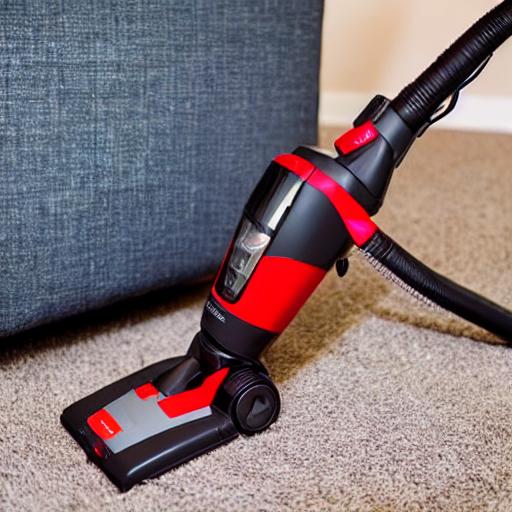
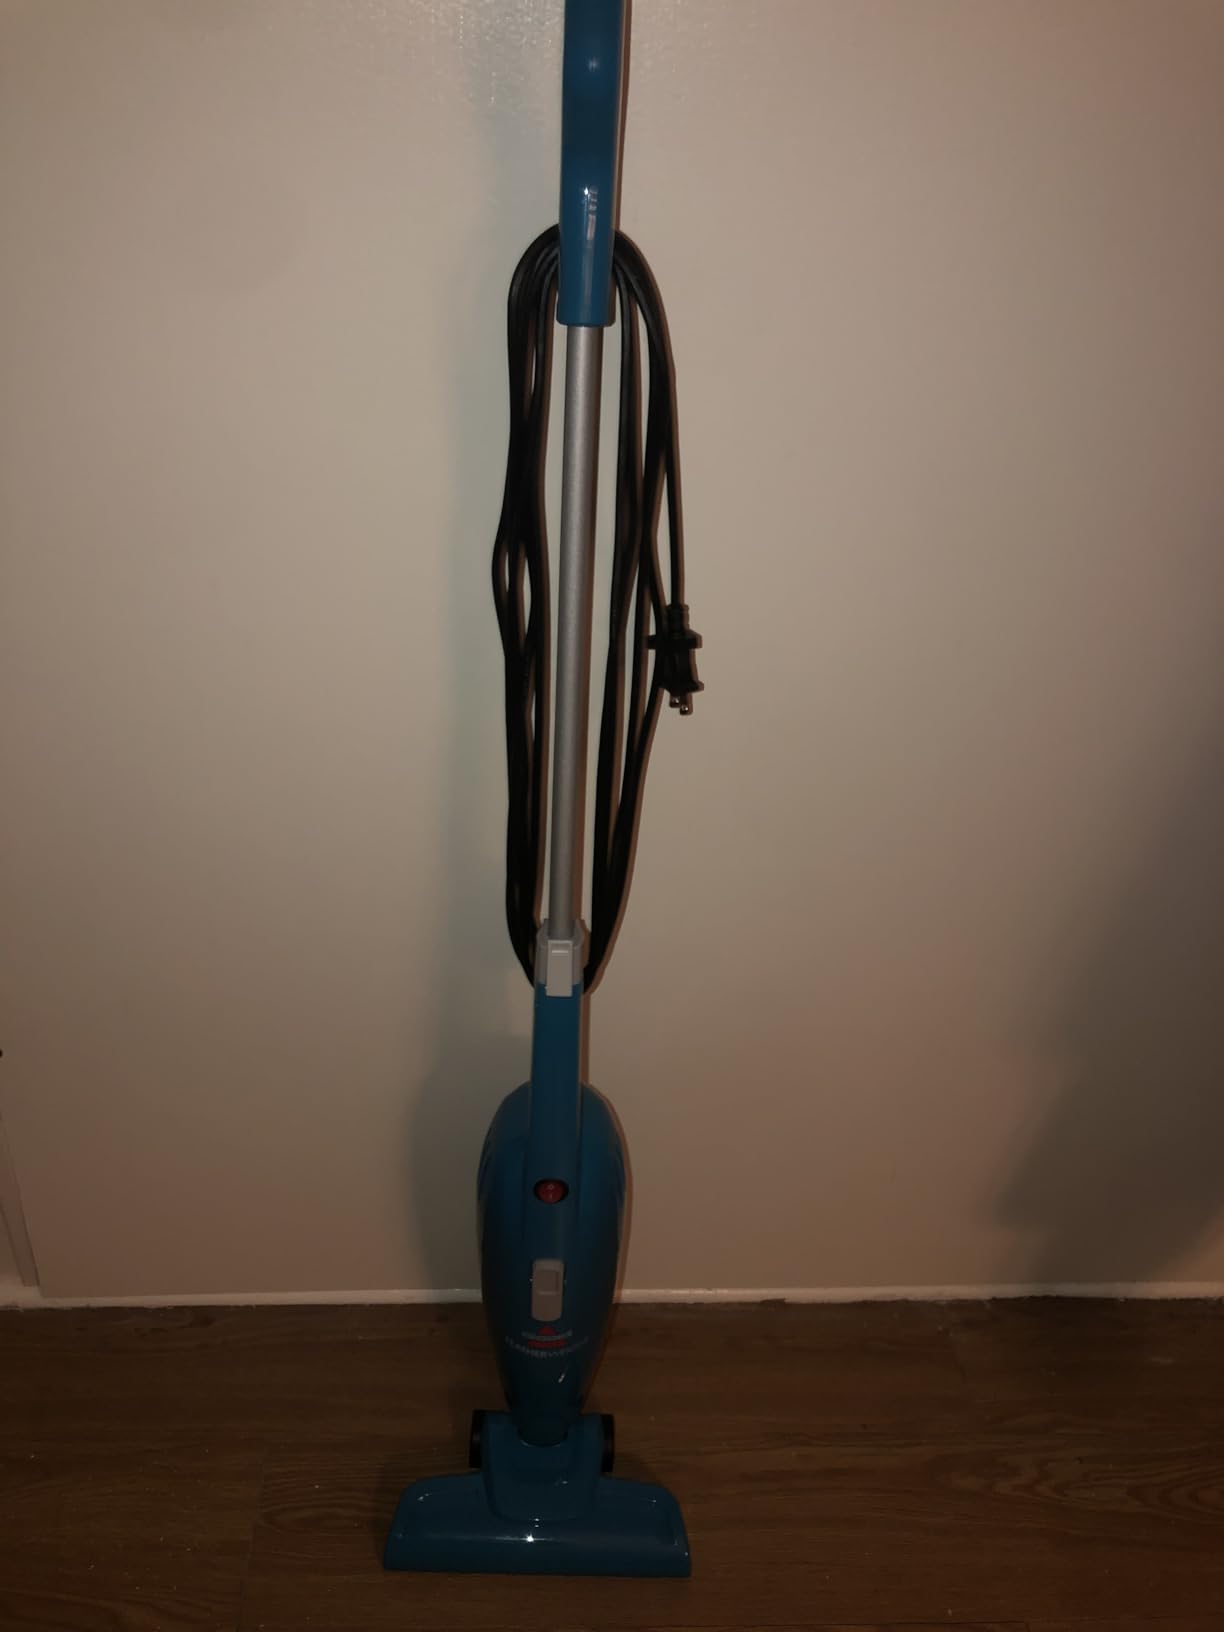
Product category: items_vacuum
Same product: no